Middle-earth peoples

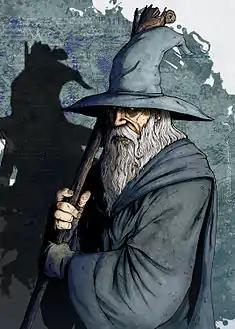
Wizards like Gandalf are Maiar but took the form of Men.

The wizards of Middle-earth are Maiar: spirits of the same order as the Valar, but lesser in power. Outwardly resembling Men but possessing much greater physical and mental power, they are called Istari (Quenya for "Wise Ones") by the Elves. They are sent by the Valar to assist the people of Middle-earth to contest Sauron. The first three of these five wizards are known in the Mannish tongues of the Lord of the Rings series as Saruman "man of skill" (Rohirric), Gandalf "elf of the staff" (northern Men), and Radagast "tender of beasts" (possibly Westron). Tolkien never provided non-Elvish names for the other two; one tradition gives their names in Valinor as Alatar and Pallando, and another as Morinehtar and Rómestámo in Middle-earth. Each wizard in the series has robes of a characteristic colour: white for Saruman (the chief and the most powerful of the five), grey for Gandalf, brown for Radagast, and sea-blue for the remaining two, known consequently as the Blue Wizards. Gandalf and Saruman play important roles in "The Lord of the Rings", while Radagast appears only briefly, innocently helping Saruman to deceive Gandalf, who believes Radagast since he is honest, and fortuitously alerting Gwaihir to rescue Gandalf again. The Blue Wizards do not feature in the story; they are said to have journeyed far into the east after their arrival in Middle-earth.